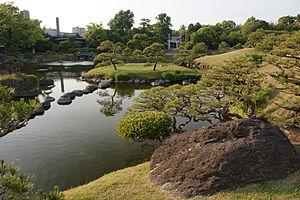
Suizen-ji Jōju-en est un jardin japonais de style tsukiyama situé à l'intérieur du, préfecture de Kumamoto au Japon. Le tsukiyama principal est une reproduction du mont Fuji. Hosokawa Tadatoshi a commencé la construction du jardin en 1636 afin d'en faire un lieu de retraite où prendre le thé. Le parc, qui tient son nom d'un temple bouddhiste disparu appelé Suizen-ji, abrite à présent un sanctuaire Izumi où sont vénérés les membres de la famille Hosokawa, ainsi qu'un Nōgaku-dō, un théâtre nō. Hosokawa choisit ce site en raison de son étang alimenté par une source dont l'eau pure était excellente pour le thé. La maison de thé au toit de chaume Kokin-Denju-no-Ma se trouvait à l'origine au palais impérial de Kyoto puis a été transférée au Jōju-en en 1912 et les jardins ont été déclarés « site historique à la beauté pittoresque ».